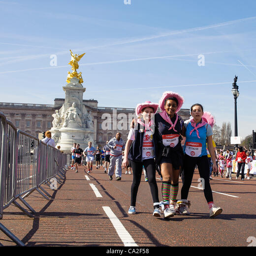
runners tied together during event